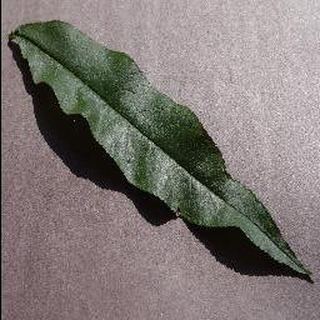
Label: healthy_peach